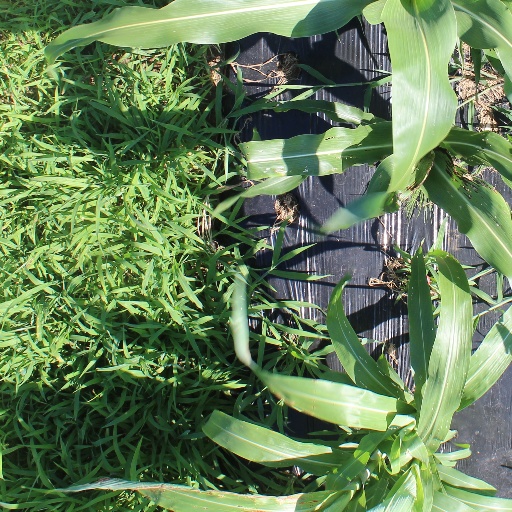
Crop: sorghum